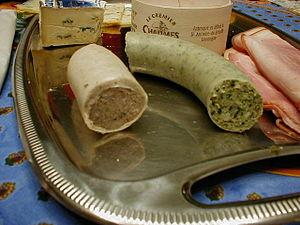
Le boudin vert est une spécialité culinaire belge originaire d'Orp-le-Petit, dans la province du Brabant wallon, où il est connu sous le nom de vète trêpe.